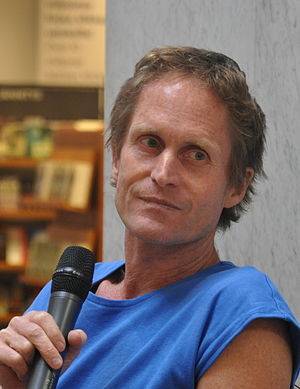
Peter Høeg
Peter Høeg i 2015
Peter Høeg er dansk forfatter og blev verdensberømt med romanen Frøken Smillas fornemmelse for sne.